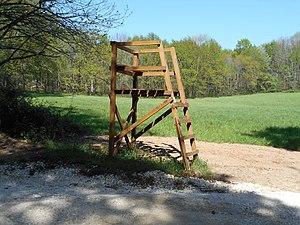
Mirador de chasse au bord d'un chemin à Soudat, Dordogne, France
Dans le cadre de la chasse, un mirador, également appelé affut surélevé ou échelle d'affut, est une cabane ou un siège surélevé, parfois adossé à un arbre. Les modèles conçus pour la chasse à l'arc sont en général vendus sous le nom de treestand.